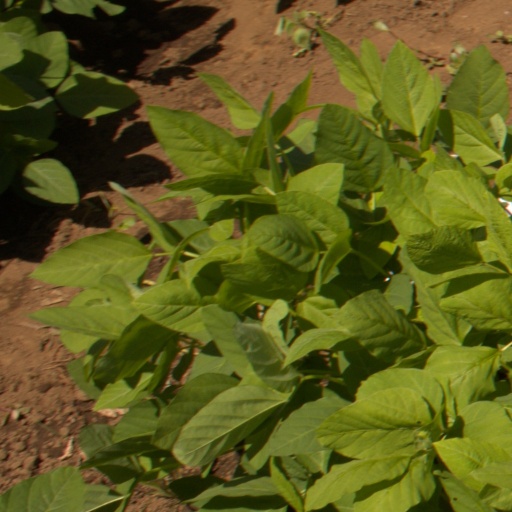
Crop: soybean